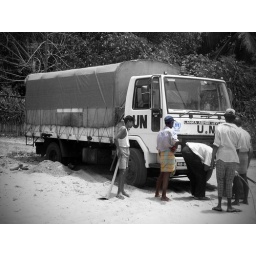
UNHCR truck got stuck in sand while on the way to distribute relief items to IDP's in Maruthankerny, Jaffna. Sri Lanka